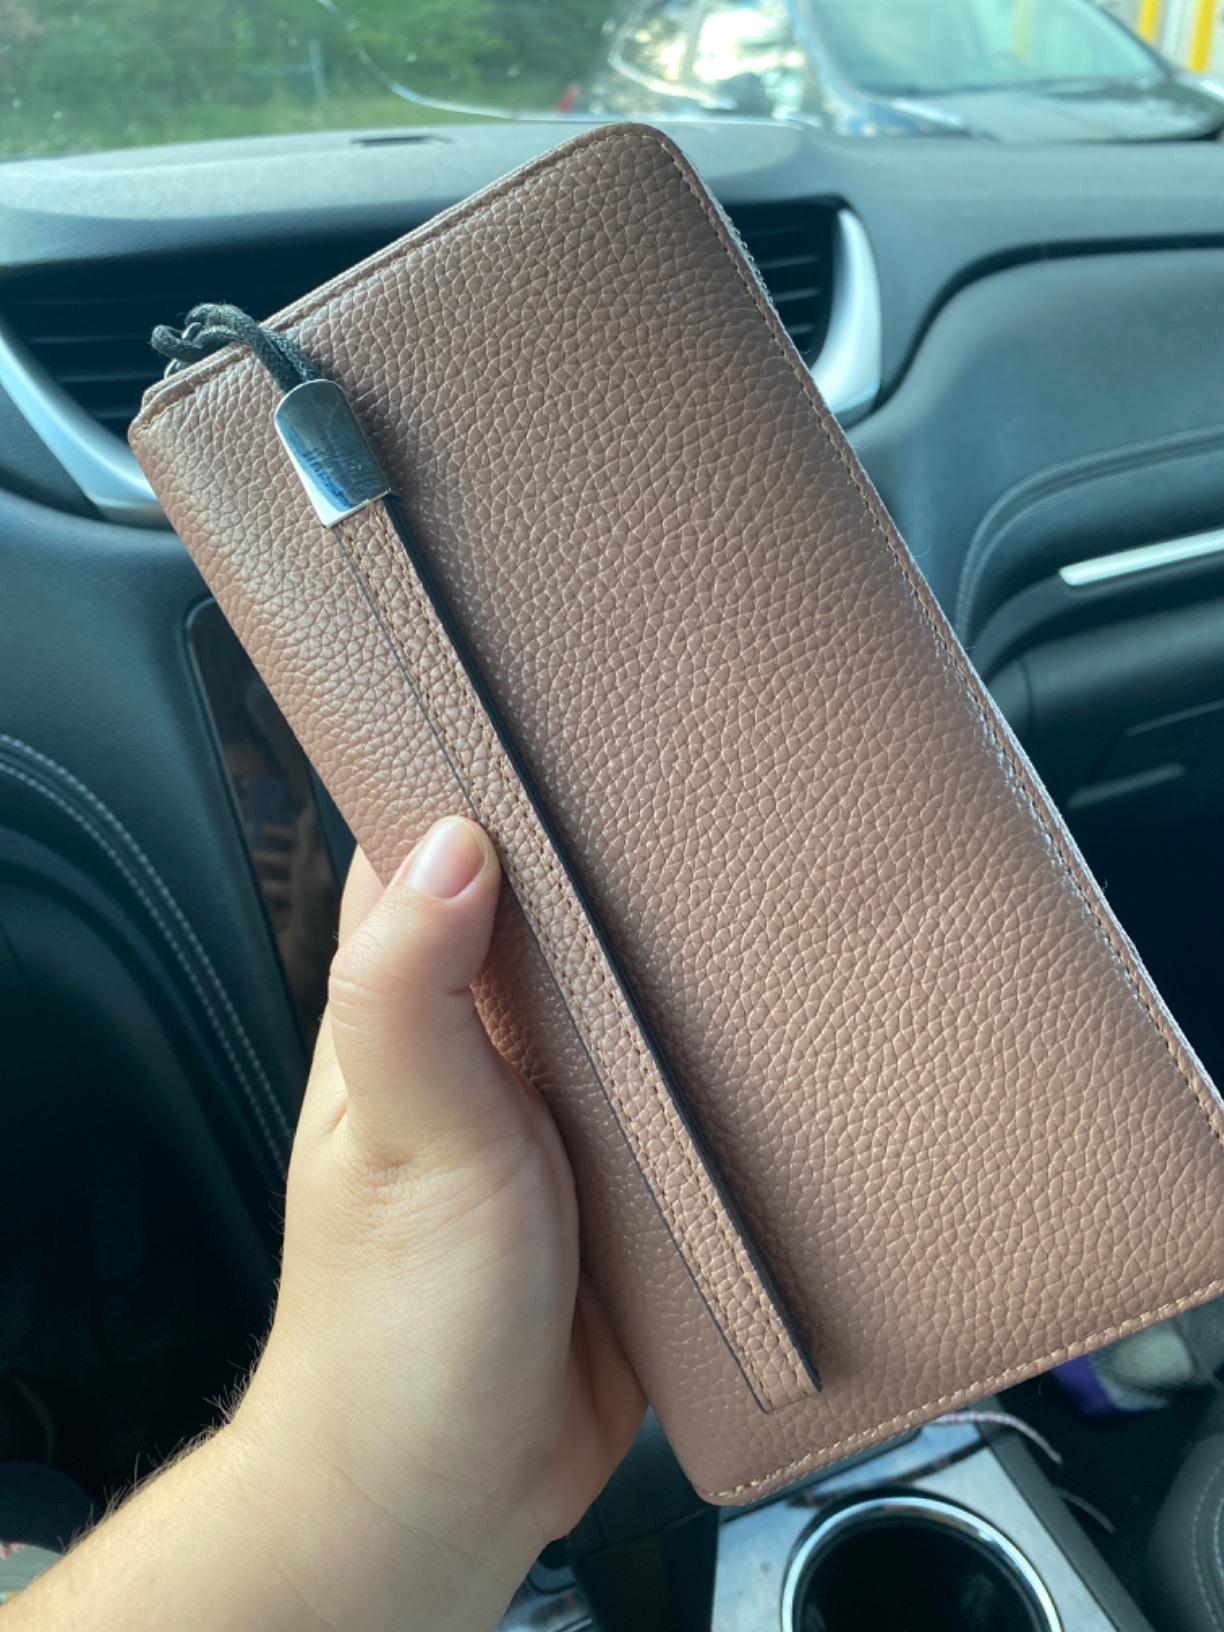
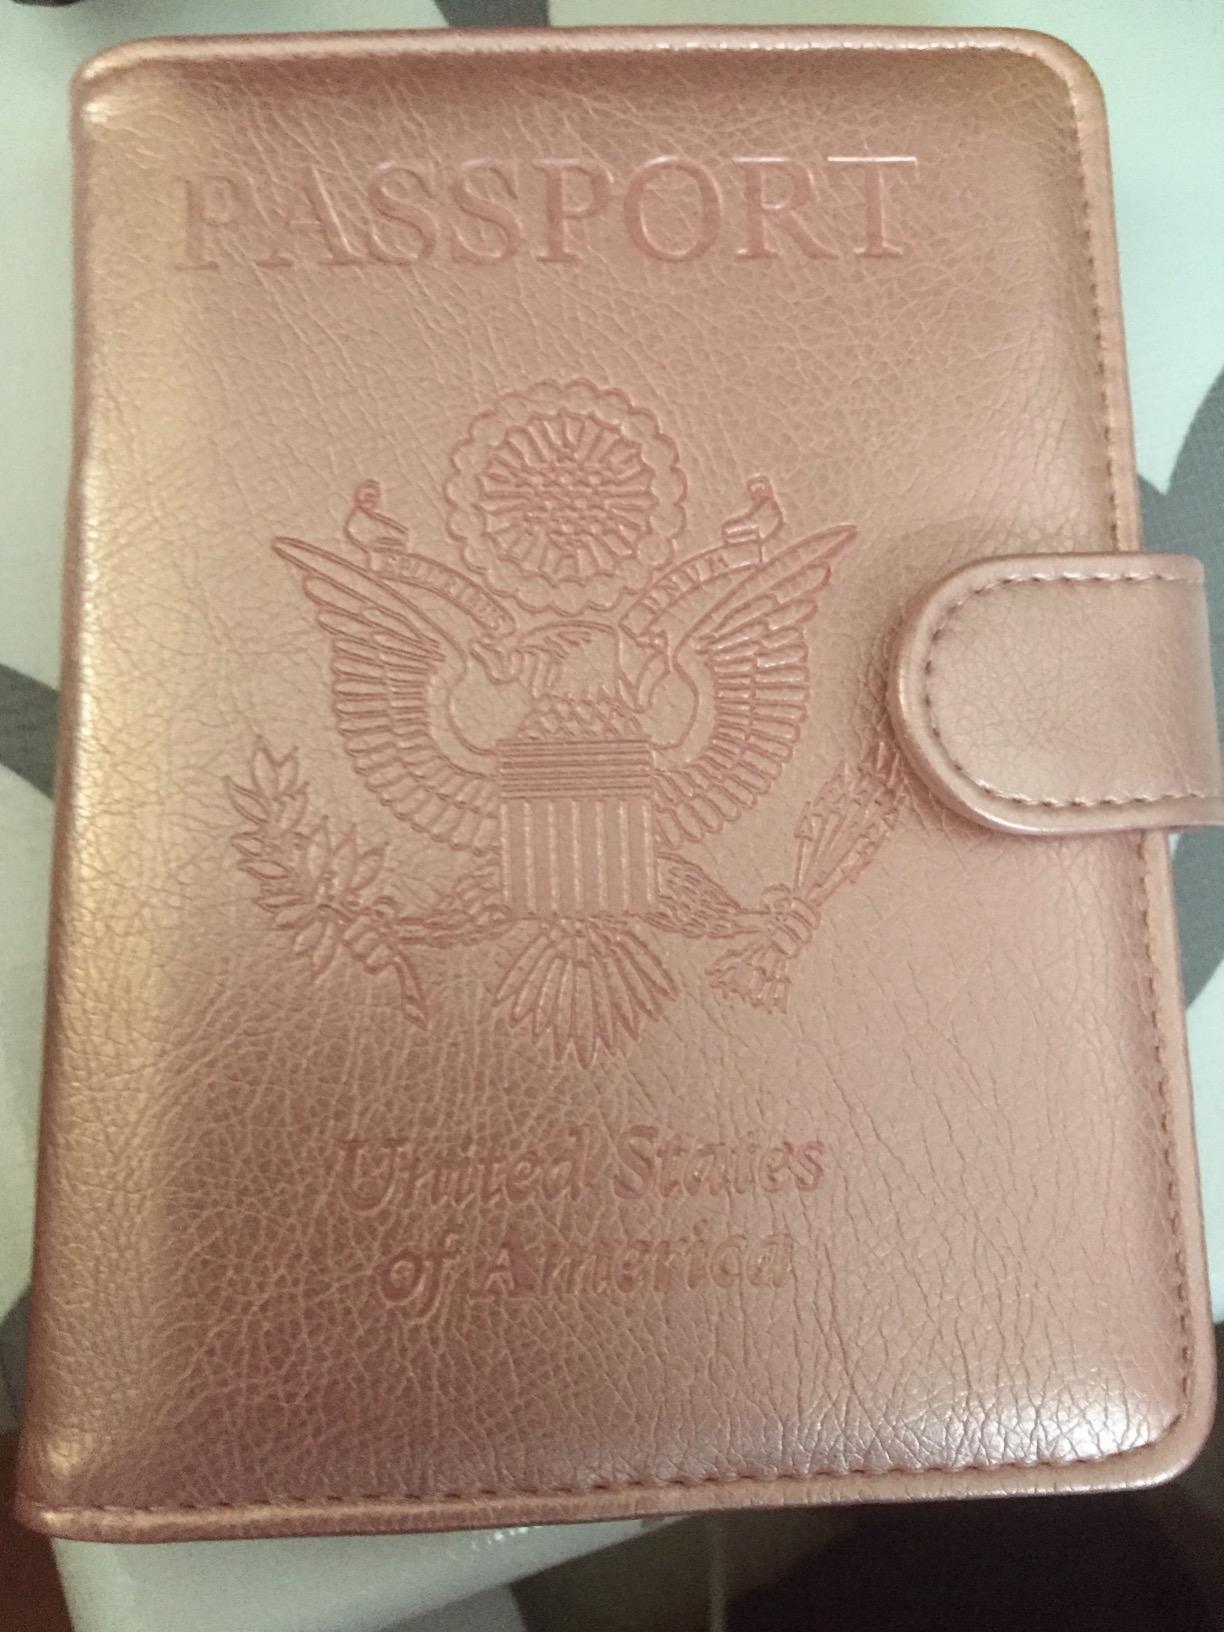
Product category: accessories_wallet
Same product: no